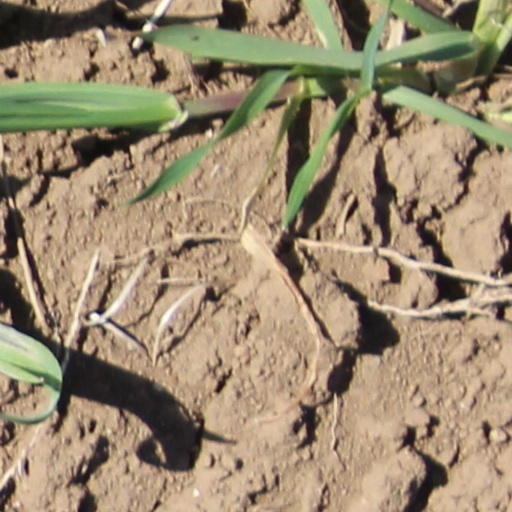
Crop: wheat